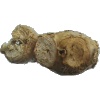
Label: Ginger Root 1